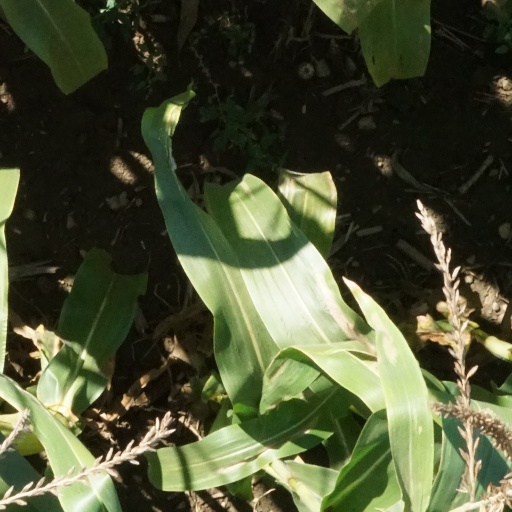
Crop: maize; corn